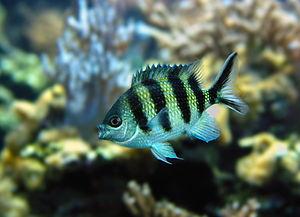
Autriche, Vienne, Zoo de Schönbrunn Čeština: Tiergarten Schönbrunn Scherenschwanz-Sergeant (Abudefduf sexfasciatus) im Tiergarten Schönbrunn, Wien, Österreich
Le Sergent-major à queue en ciseaux est un poisson appartenant à la famille des Pomacentridae.